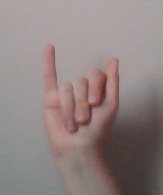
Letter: meem